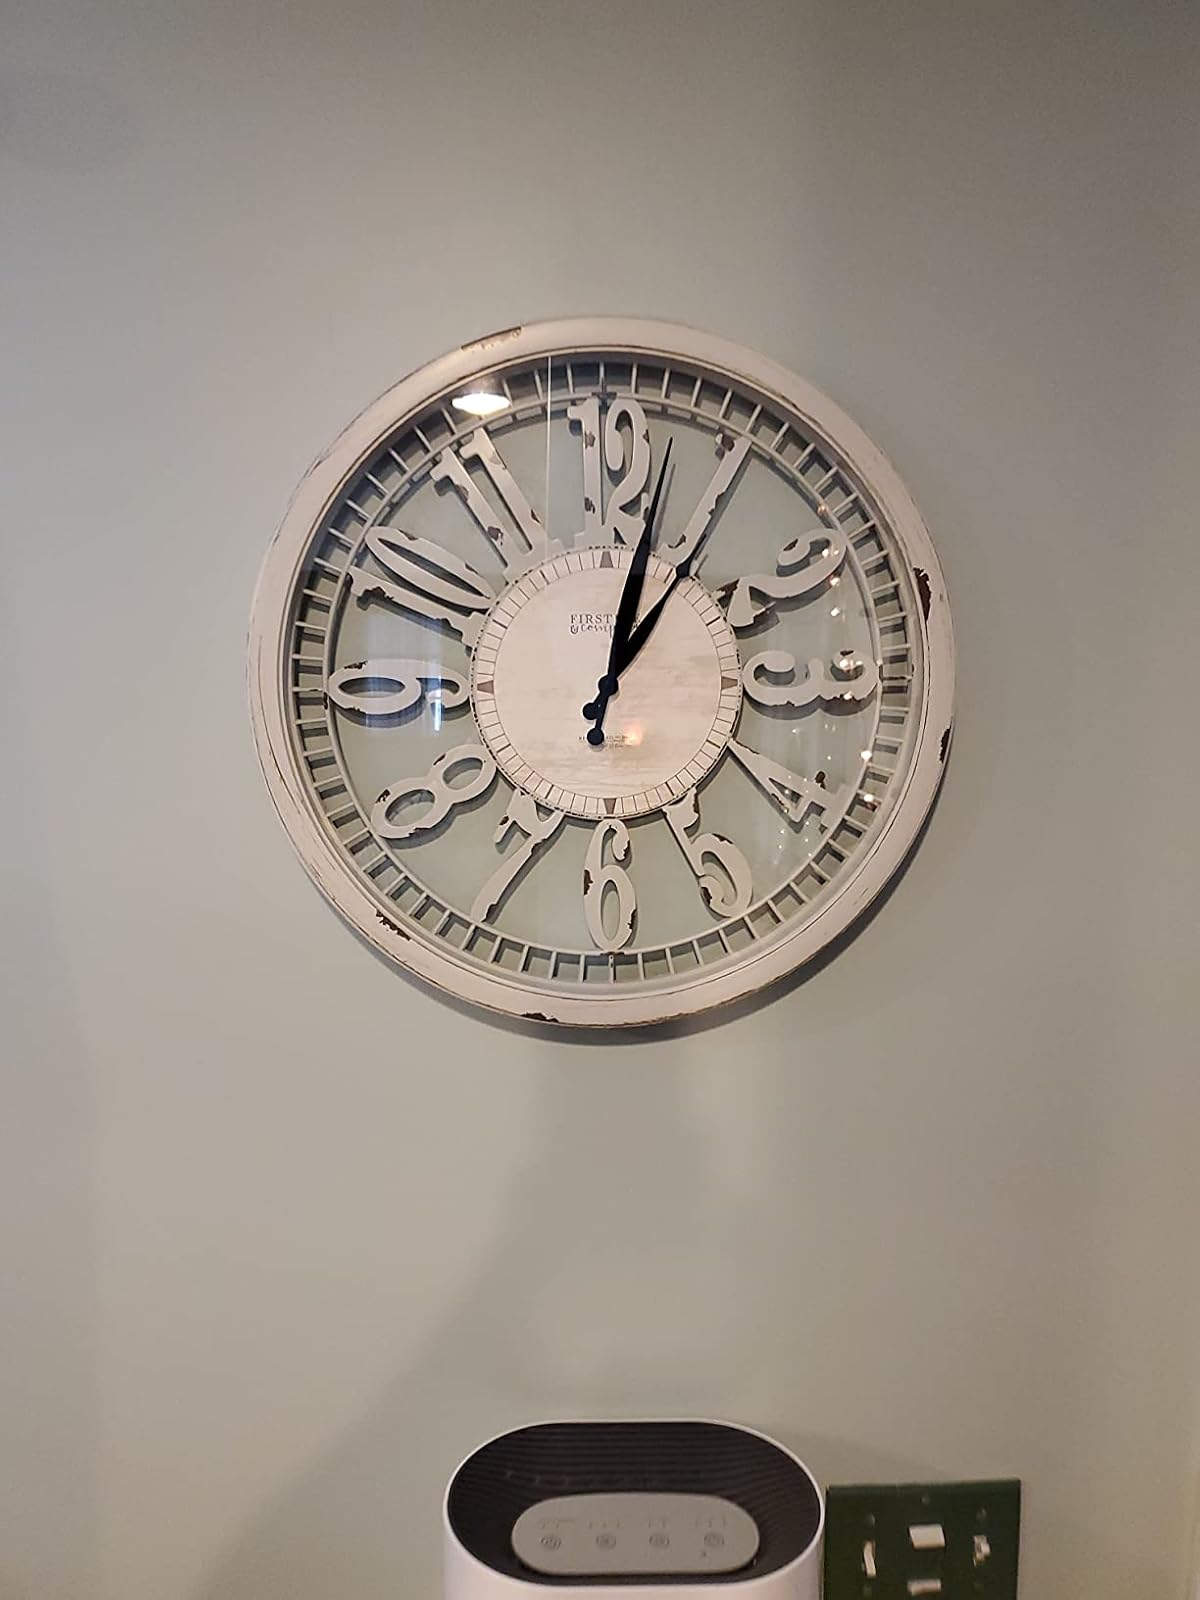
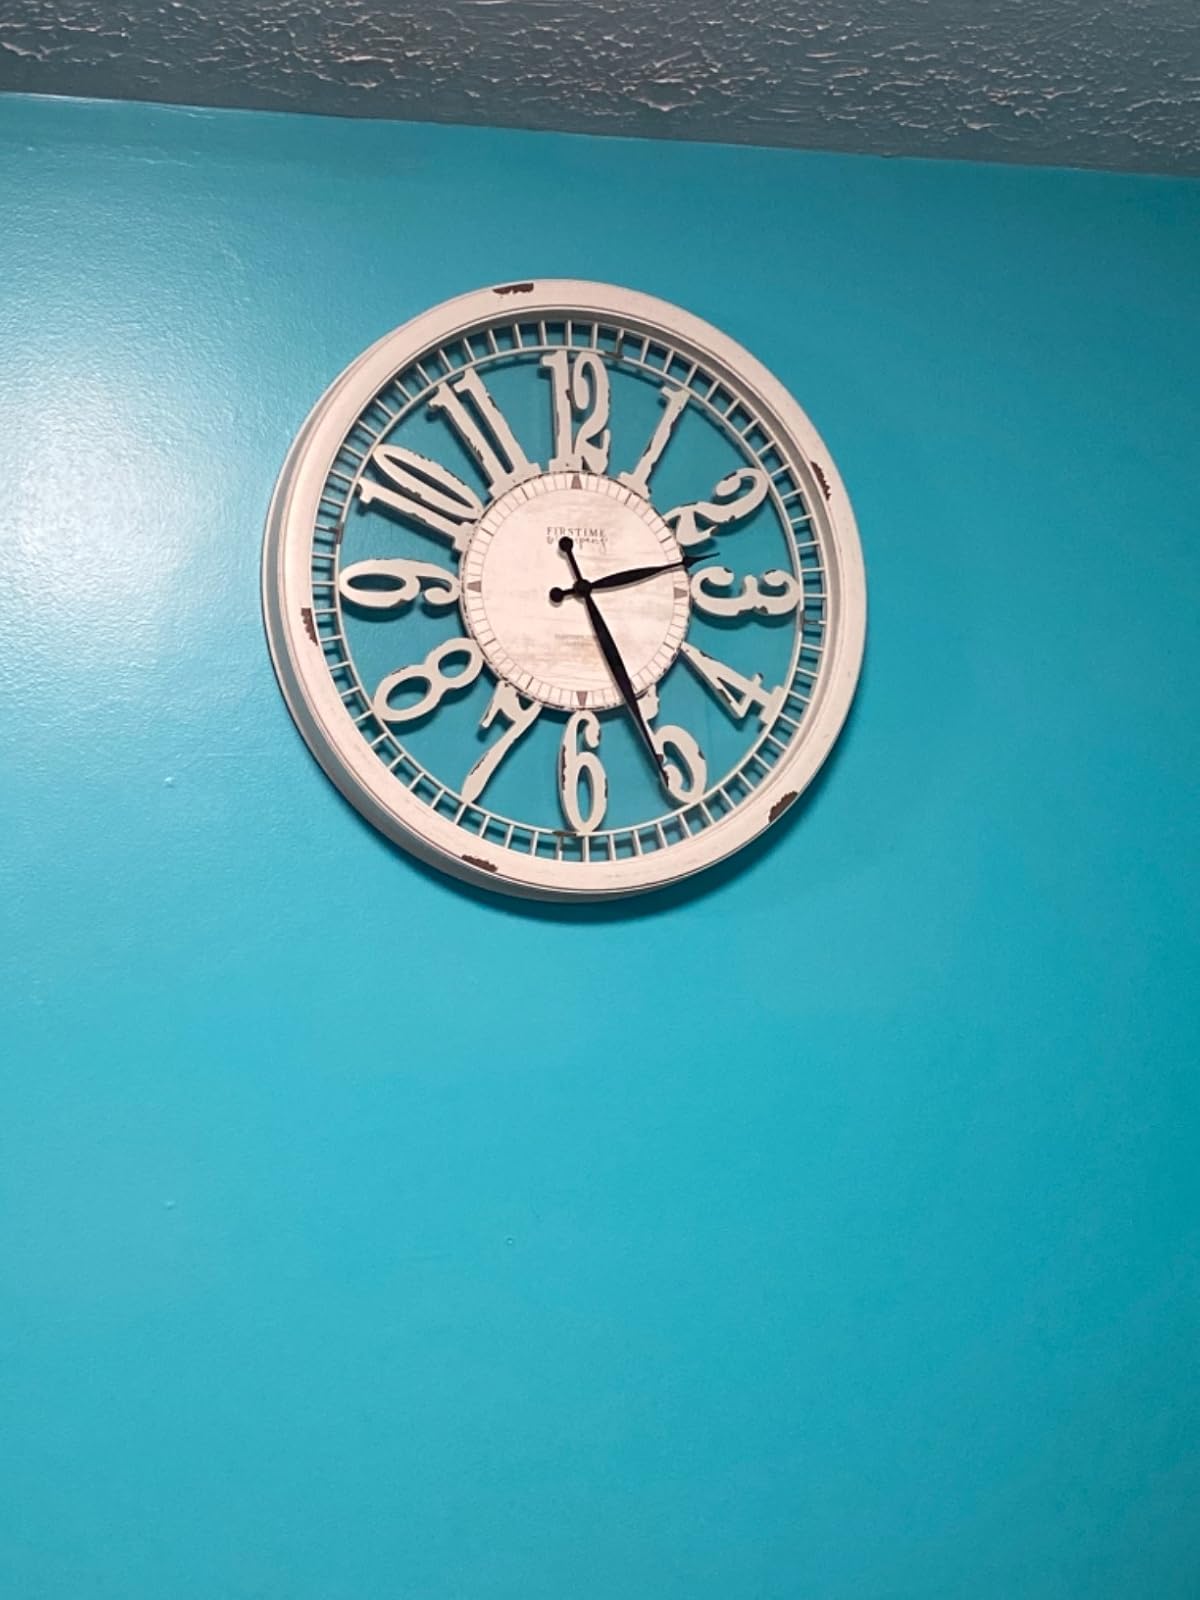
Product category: clock
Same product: yes